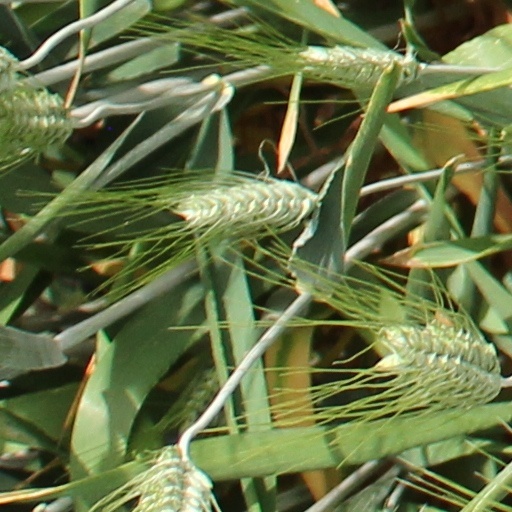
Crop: wheat